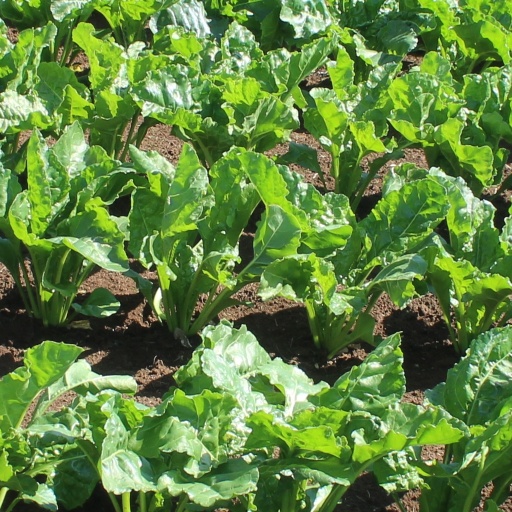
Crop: sugar beet